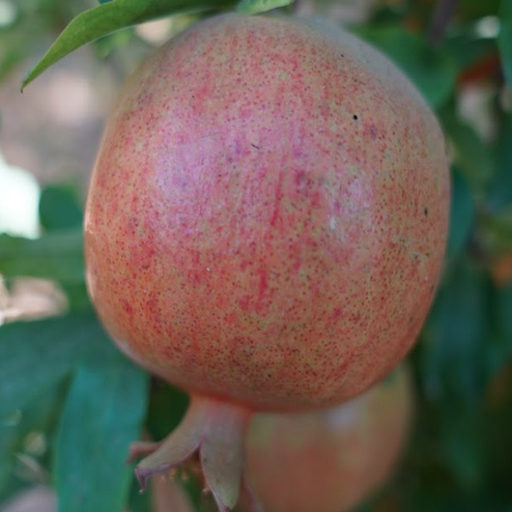
Label: Healthy